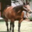
Label: horse